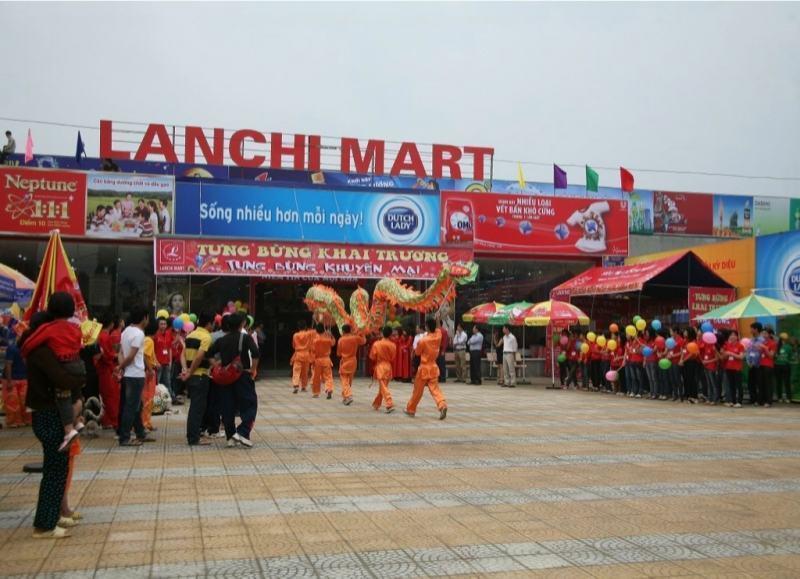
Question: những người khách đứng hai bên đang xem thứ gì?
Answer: múa rồng